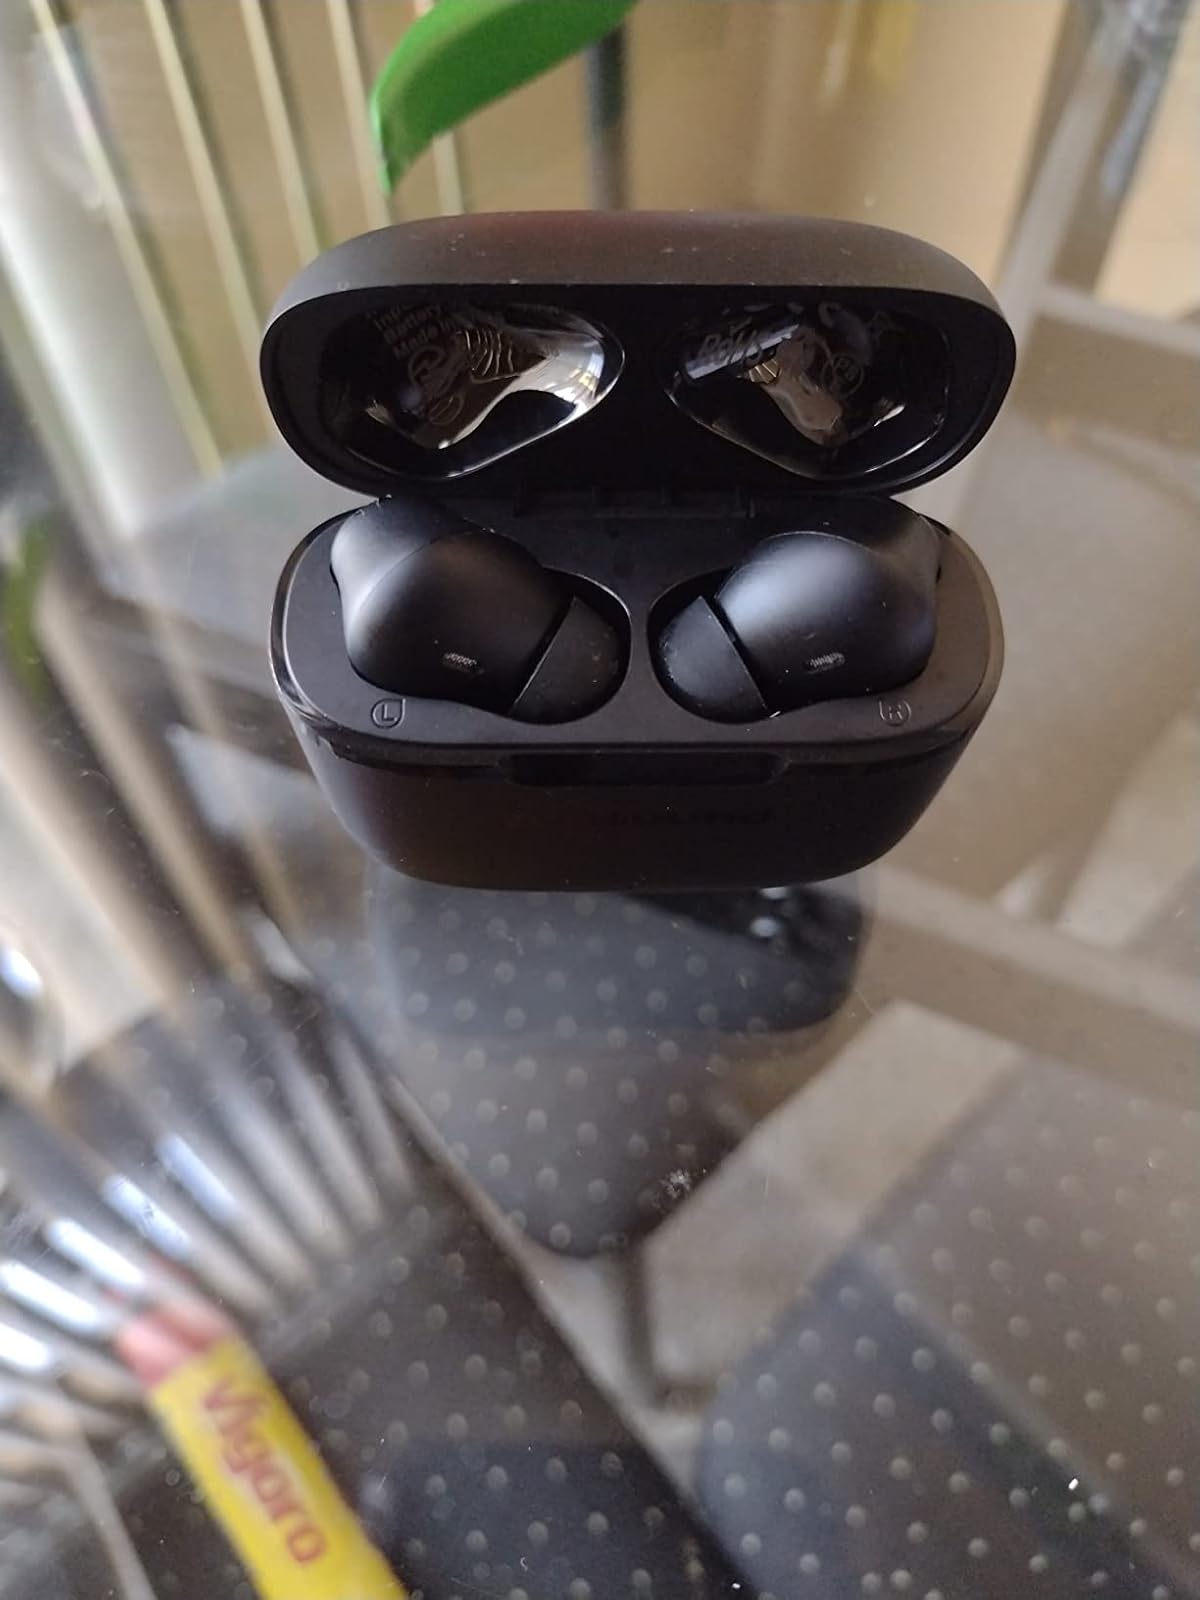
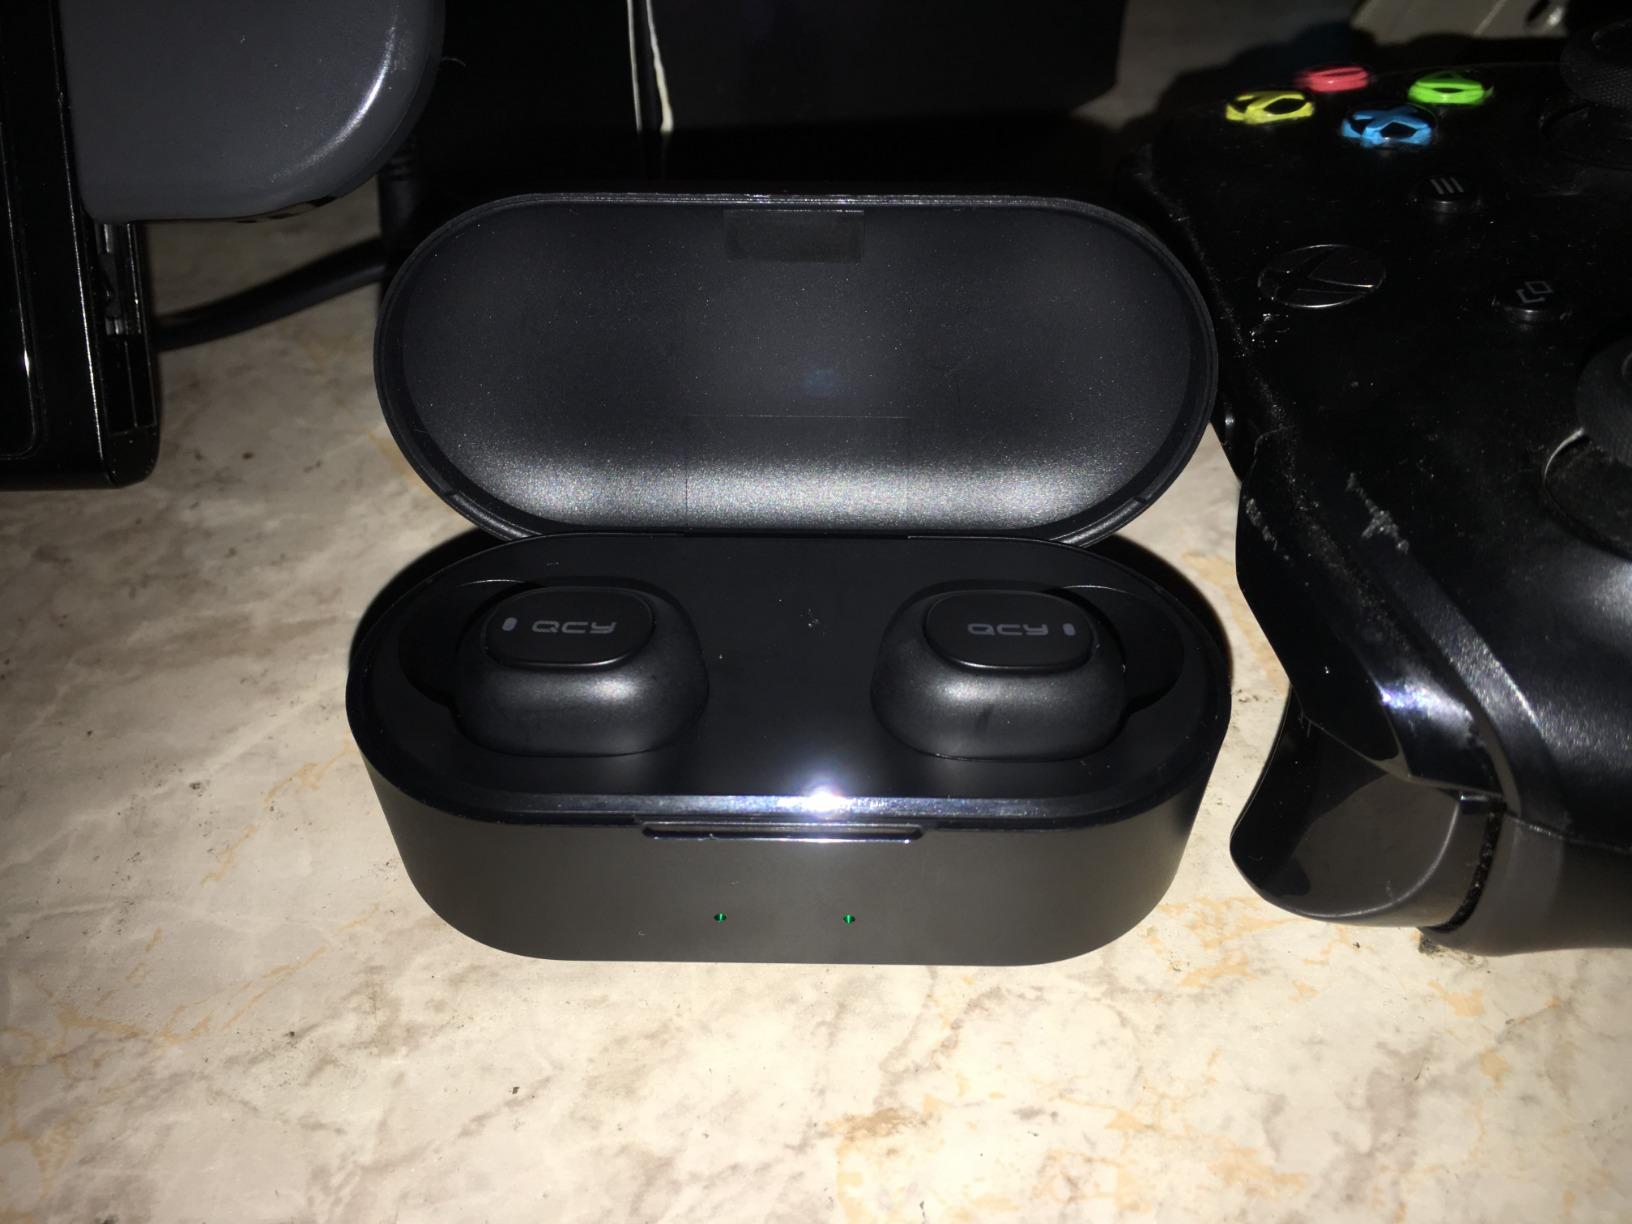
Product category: earbuds
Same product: no